Highlander: Endgame

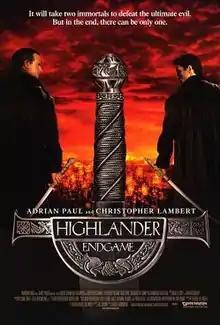
Theatrical release poster

Highlander: Endgame is a 2000 American fantasy action film directed by Doug Aarniokoski and starring Adrian Paul, Christopher Lambert, Bruce Payne, and Lisa Barbuscia. It is the fourth theatrical release in the "Highlander" film series and it serves as a continuation of both the "Highlander" film from 1986 and the (including the latter's spin-off ""). The film reunites Duncan MacLeod, the lead character of the series, and Connor MacLeod, the lead character of the films. In the film, the Macleods need to deal against a new enemy named Jacob Kell, a powerful immortal who is willing to break any rule to win the Prize.